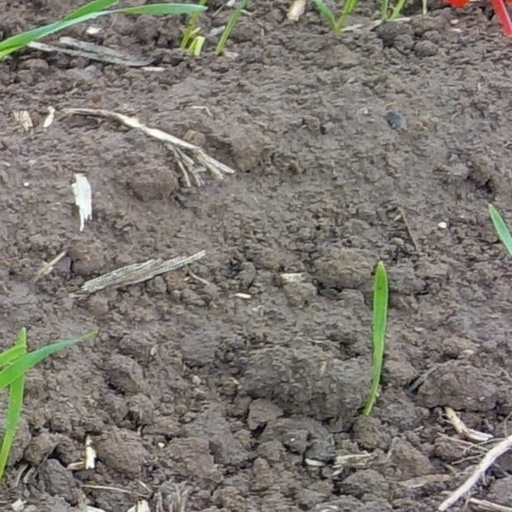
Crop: wheat